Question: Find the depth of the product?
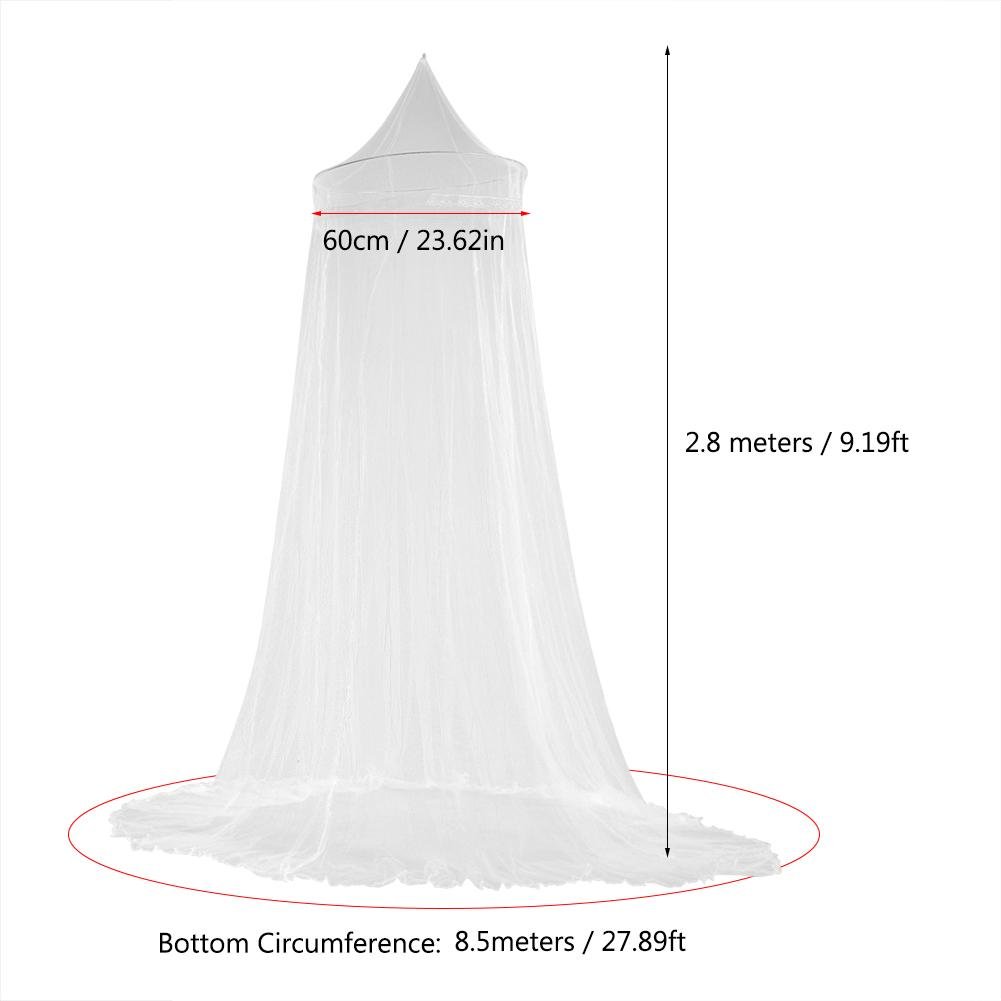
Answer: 60.0 centimetre